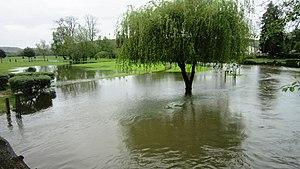
L'Ource en crue à Leuglay (Côte-d'Or) avril/mai 2015
L'Ource est une rivière française, un des premiers affluents de la rive droite de la Seine dans son cours supérieur. Elle traverse deux régions, la Bourgogne-Franche-Comté et Grand Est, dans les trois départements de l'Aube, la Côte-d'Or et la Haute-Marne.